Hurricane Tico

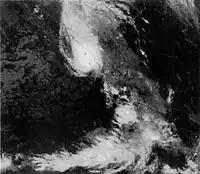
Hurricane Tico near landfall in Mexico.

Although hurricane warnings were issued for portions of the country, many shrimp boat crew members ignored these warnings. As the tropical cyclone passed south of the Baja California Peninsula, it dropped light rainfall of around 1 inch (25 mm) in the area. Moderate rainfall was reported around the landfall location, peaking at 8.98 inches (228 mm) in Pueblo Nuevo, Durango; lighter precipitation of 1–3 inches (25–75 mm) occurred further inland toward the Mexico/United States border.